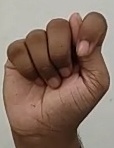
ASL sign: T